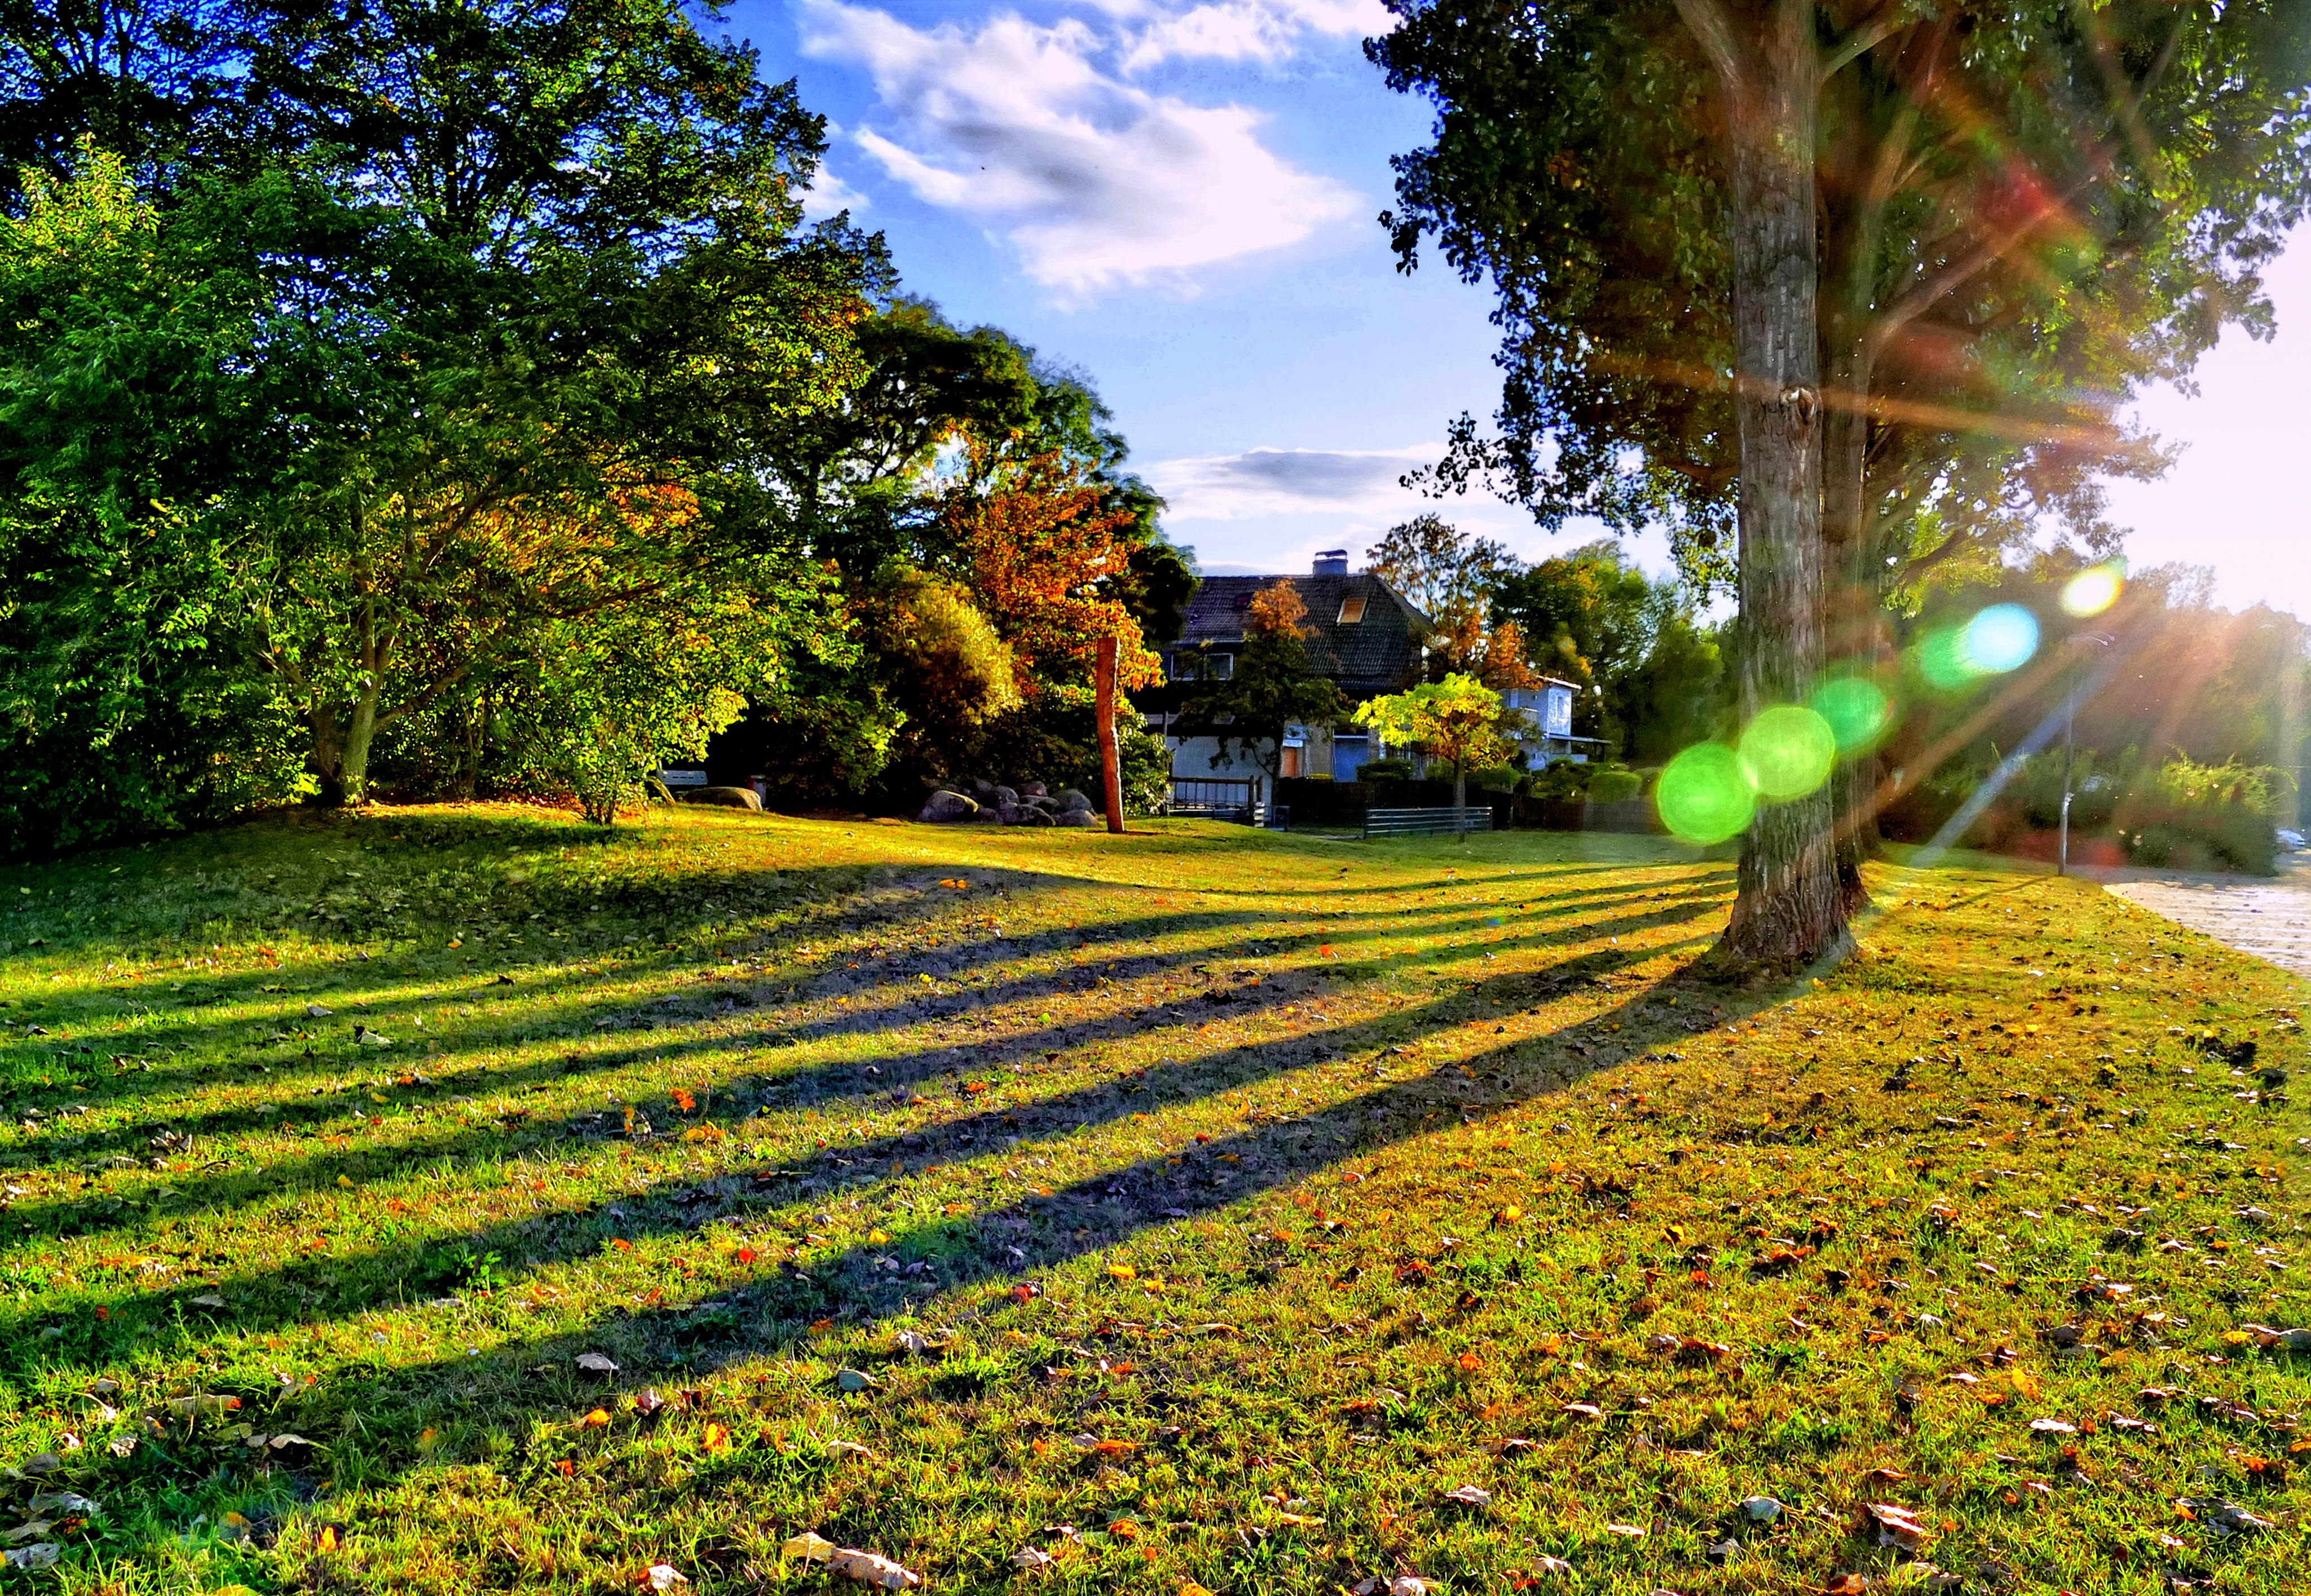
landscape, tree, nature, grass, plant, field, lawn, meadow, sunlight, morning, leaf, flower, green, autumn, park, shadow, botany, garden, season, trees, hdr, drama, shrub, plantation, lensflare, woodland, rural area, woody plant